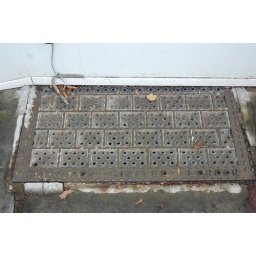
A small pavement light by Haywards Ltd, with perforated glass for ventilation. Outside a shopfront in Gloucester Road, Cheltenham.